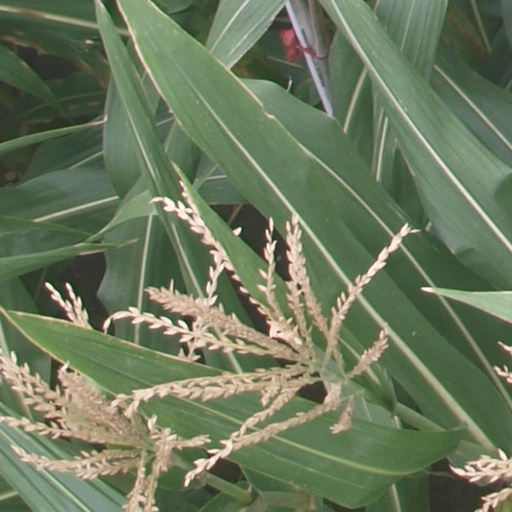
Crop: maize; corn